Macuahuitl

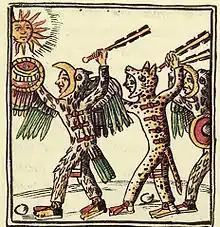
This drawing, from the 16th-century Florentine Codex, shows Aztec warriors brandishing macuahuitls

Given the importance of human sacrifice in Nahua cultures, their warfare styles, particularly those of the Aztec and Maya, placed a premium on the capture of enemy warriors for live sacrifice. Advancement into the elite "cuāuhocēlōtl" warrior societies of the Aztec, for example, required taking 20 live captives from the battlefield. The macuahuitl thus shows several features designed to make it a useful tool for capturing prisoners: fitting spaced instead of contiguous blades, as seen in many codex illustrations, would intentionally limit the wound depth from a single blow, and the heavy wooden construction allows weakened opponents to be easily clubbed unconscious with the flat side of the weapon. The art of disabling opponents using an un-bladed macuahuitl as a sparring club was taught from a young age in the Aztec Tēlpochcalli schools.